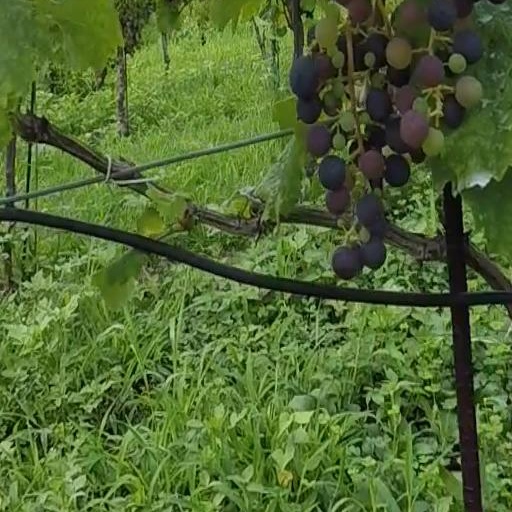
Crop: grape